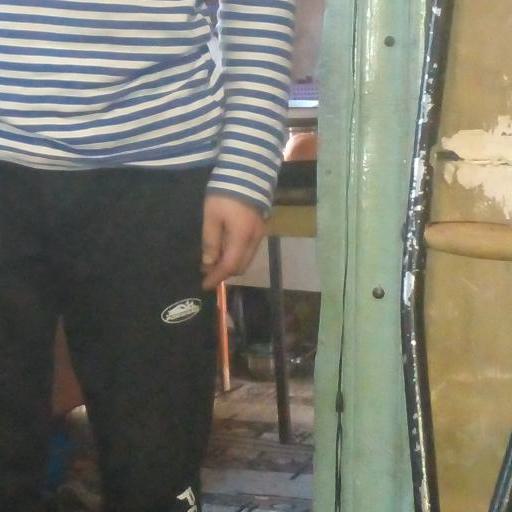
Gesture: no_gesture